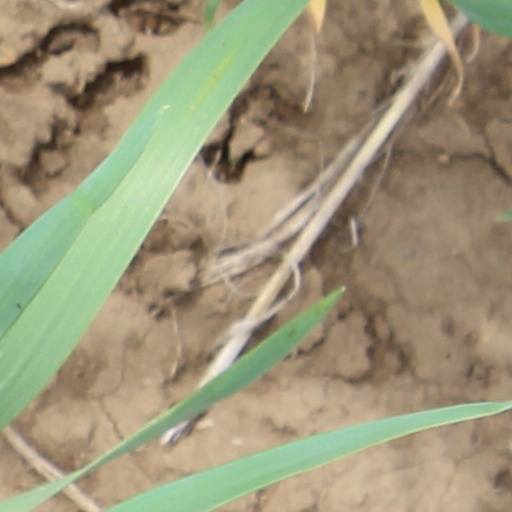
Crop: wheat